Elisabeth Rehn

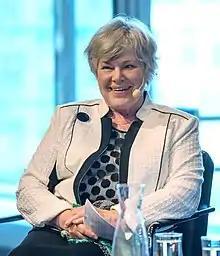
Rehn at The House of Culture in Stockholm in 2015

Märta Elisabeth Rehn (born 6 April 1935) is a Finnish former politician and diplomat. She served as the Minister of Defence of Finland during 1990 to 1995 and as an Under-Secretary-General of the United Nations during 1998 to 1999. She was also a member of the Finnish Parliament and parliamentary leader of the Swedish People's Party of Finland, and a member of the European Parliament.